May Harrison (philanthropist)

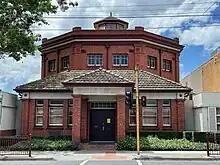
The Braille Library on Commercial Road, South Yarra.

A purpose-built Library was constructed on Commercial Street, South Yarra, Melbourne, Victoria in 1918, to house the growing collection of the Victorian Association of Braille Writer's. The funds for the building were obtained from the Edward Wilson Trust, who donated funds to benefit injured and blinded returned soldiers. The Library had coconut matting on the floor and commissioned two stained glass windows to commemorate the birth of Louis Braille's birth in 1929 for the benefit of their low vision patrons.